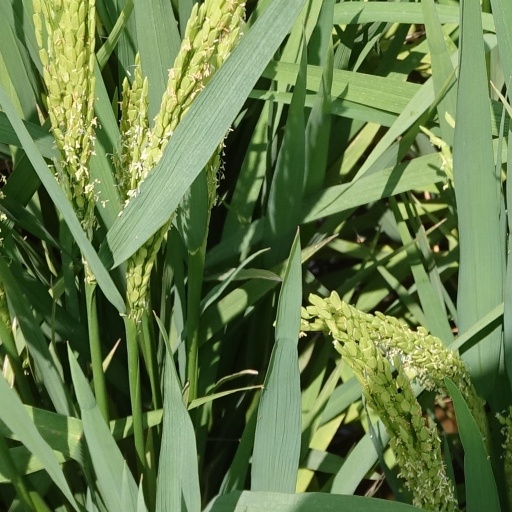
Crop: rice